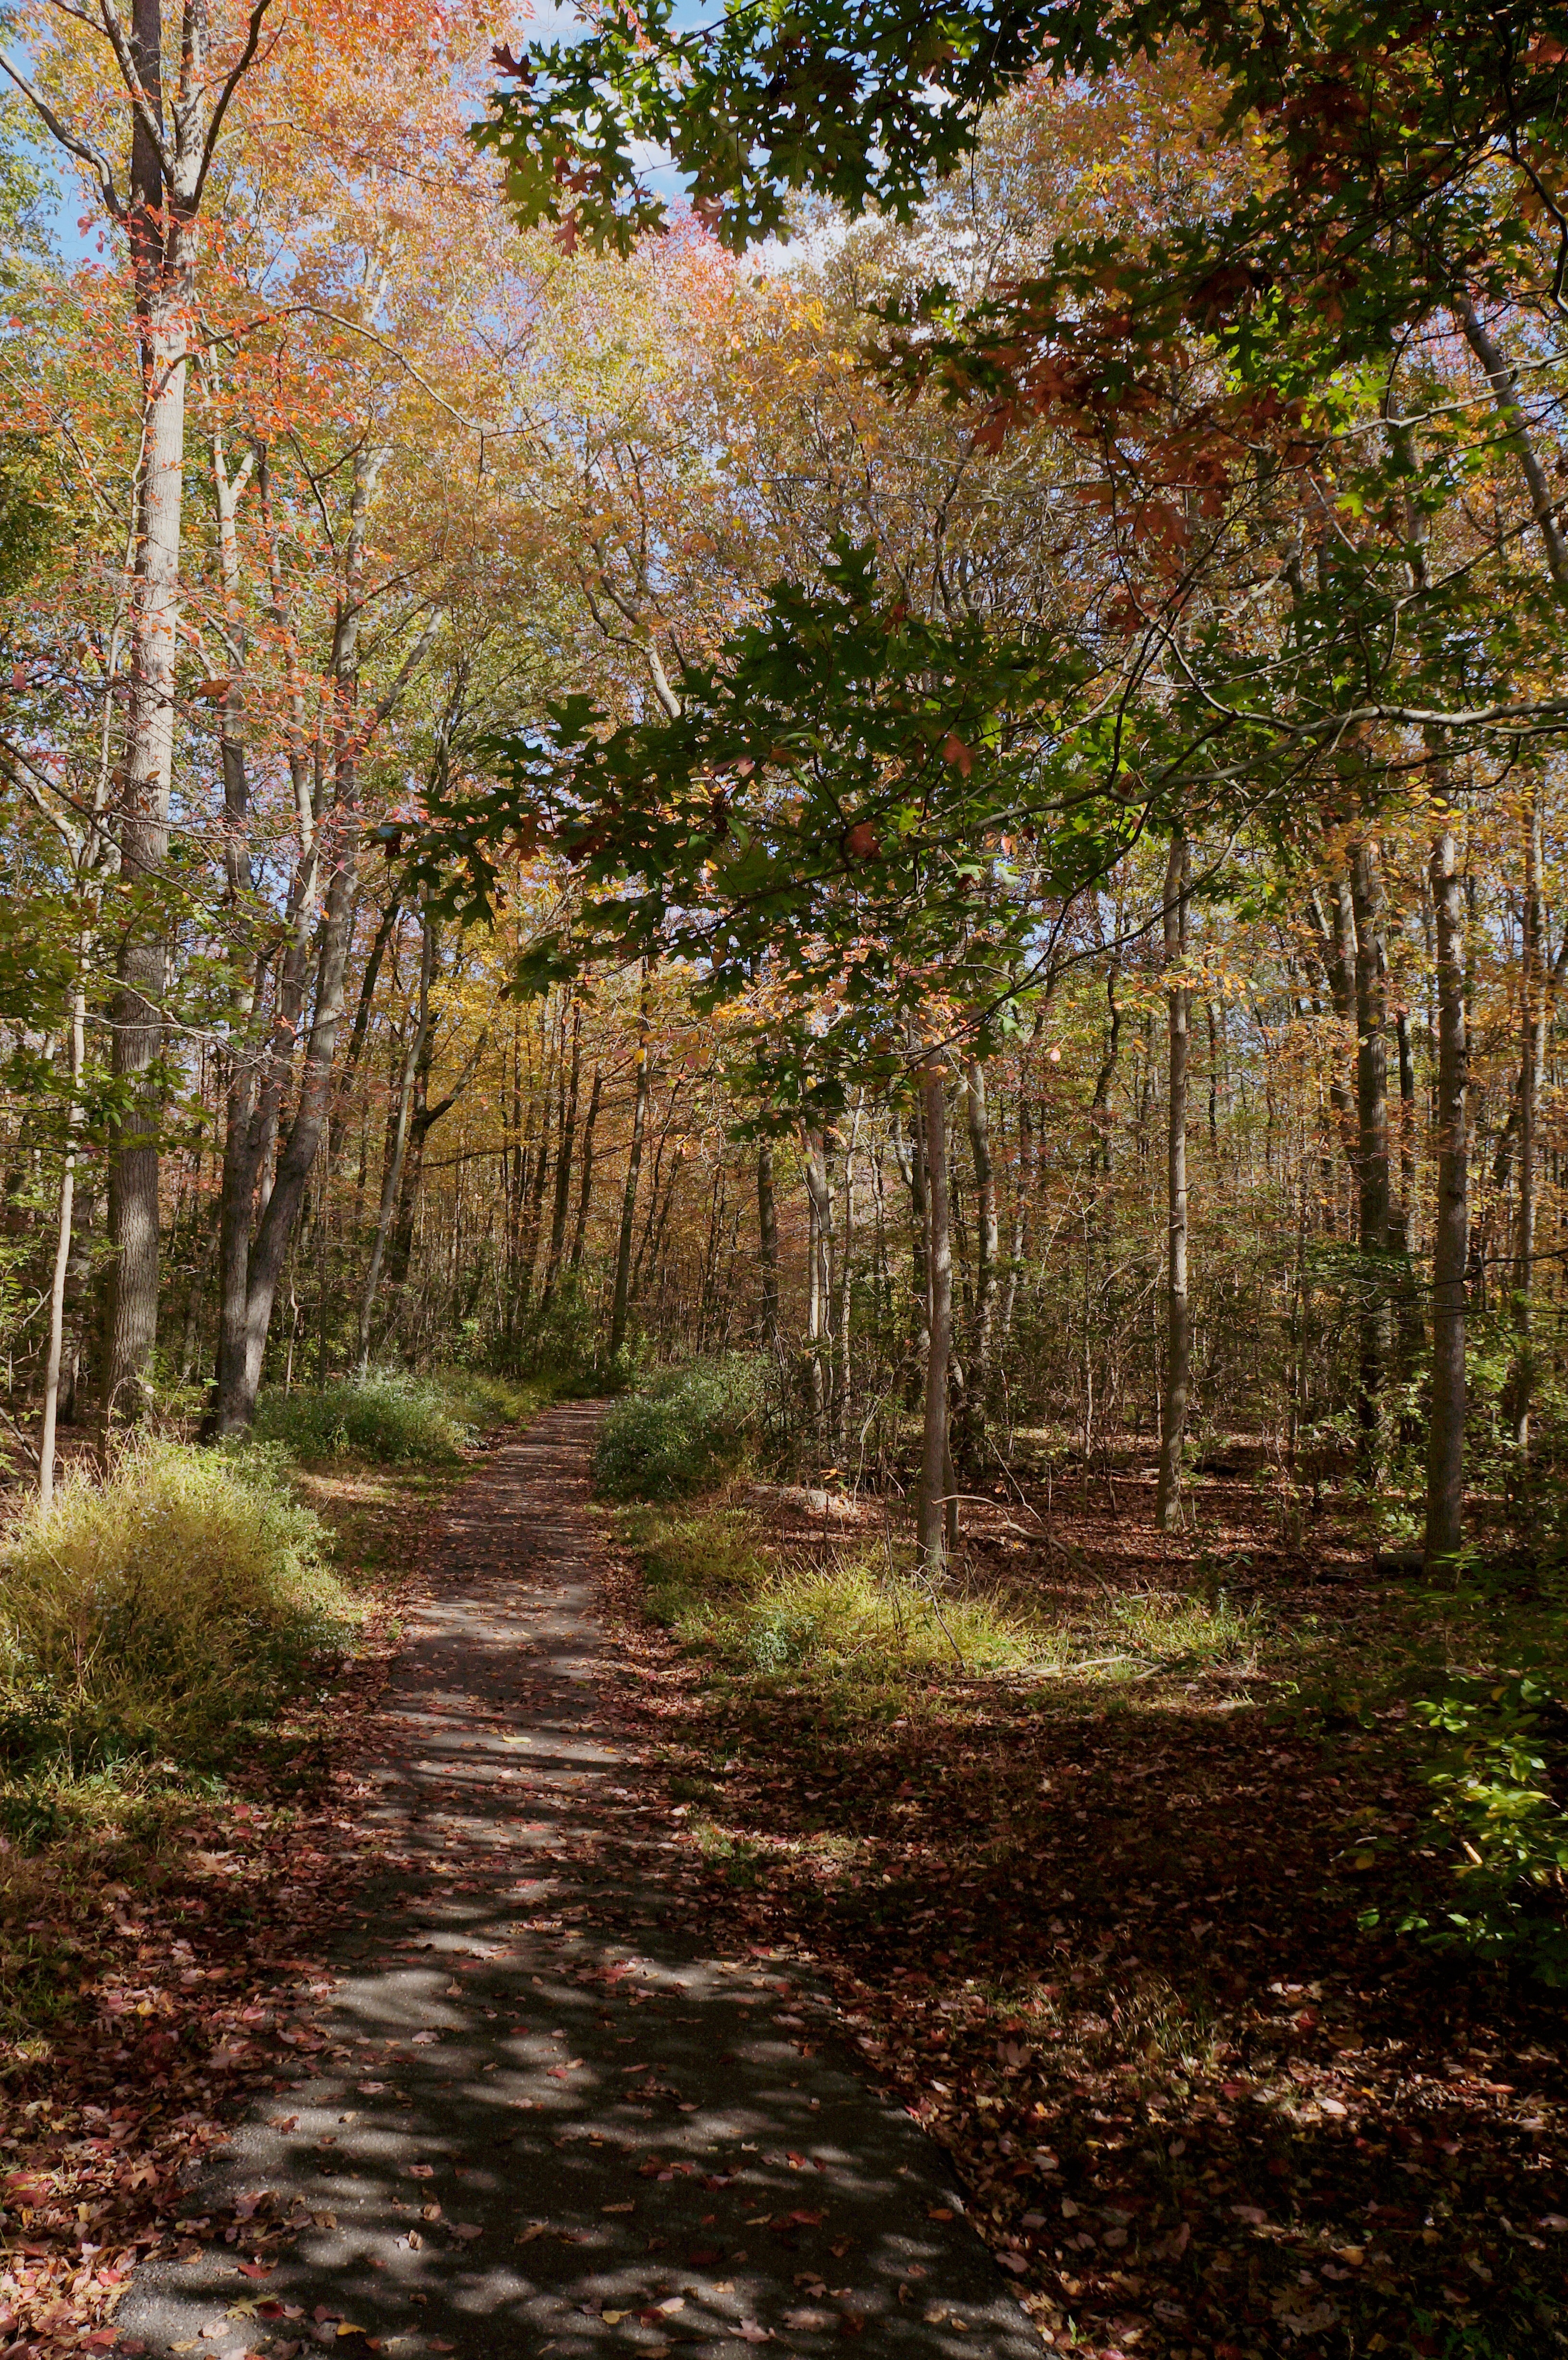
tree, nature, forest, wilderness, plant, hiking, trail, sunlight, leaf, fall, foliage, autumn, season, leaves, deciduous, grove, woodland, habitat, ecosystem, biome, natural environment, woody plant, temperate broadleaf and mixed forest